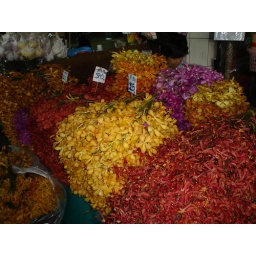
Orchids in a heap at the Bangkok flower market